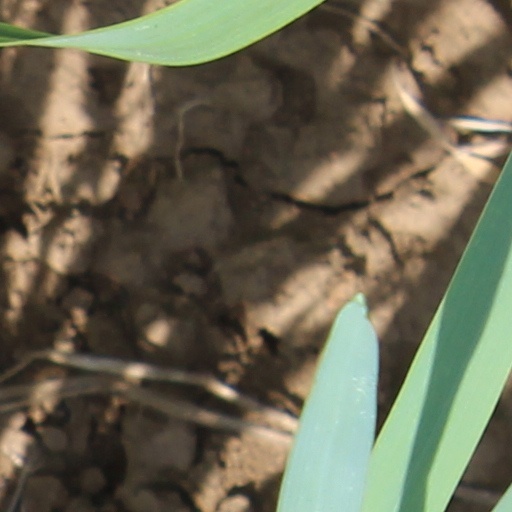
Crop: wheat